Shorty McWilliams

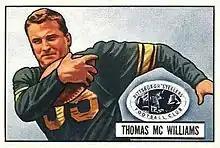
McWilliams on a 1951 Bowman football card

Thomas Edward "Shorty" McWilliams (May 12, 1926 – January 9, 1997) was an American football player who played one season with the Pittsburgh Steelers of the National Football League (NFL). He was drafted by the Chicago Bears in the eighth round of the 1948 NFL draft and the Los Angeles Dons in the 16th round of the 1948 AAFC Draft. He played college football at Mississippi State University and the United States Military Academy.